Voice of Ho Chi Minh City

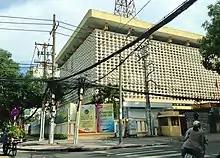
Headquarter

Voice of Ho Chi Minh City, more specifically the Voice of Ho Chi Minh City's People, is the official radio broadcasting station of Ho Chi Minh City. The station is located at No. 3 Nguyen Dinh Chieu Street, Da Kao Ward, District 1, Ho Chi Minh City, Vietnam.